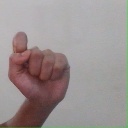
अक्षर: घ